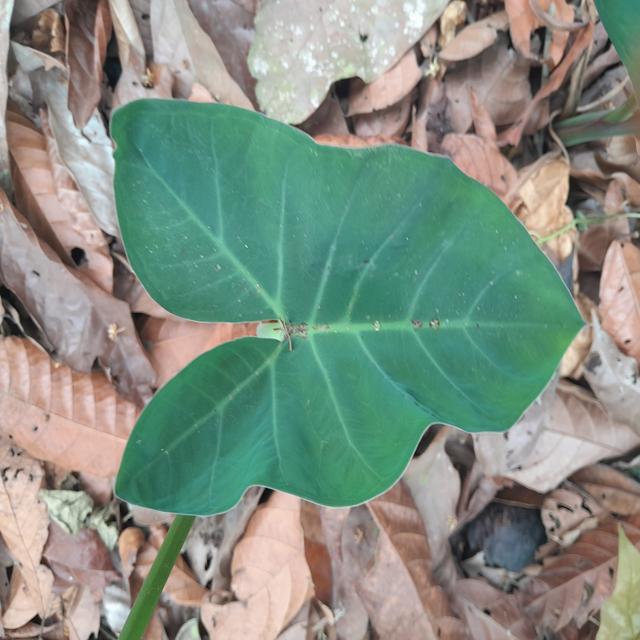
Label: Healthy